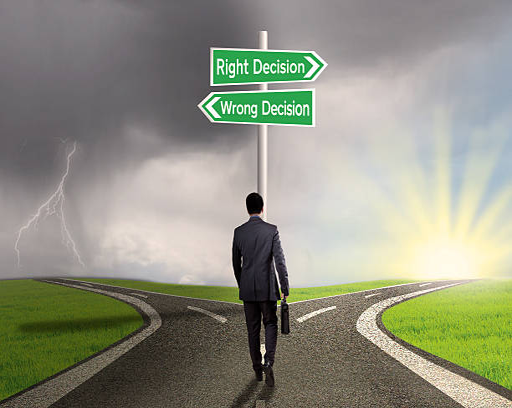
worker facing choices on the road